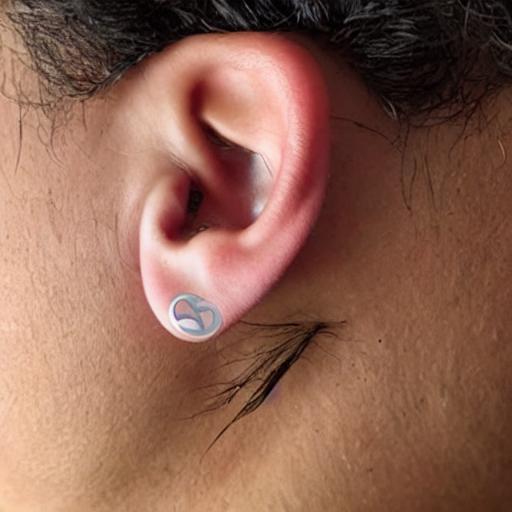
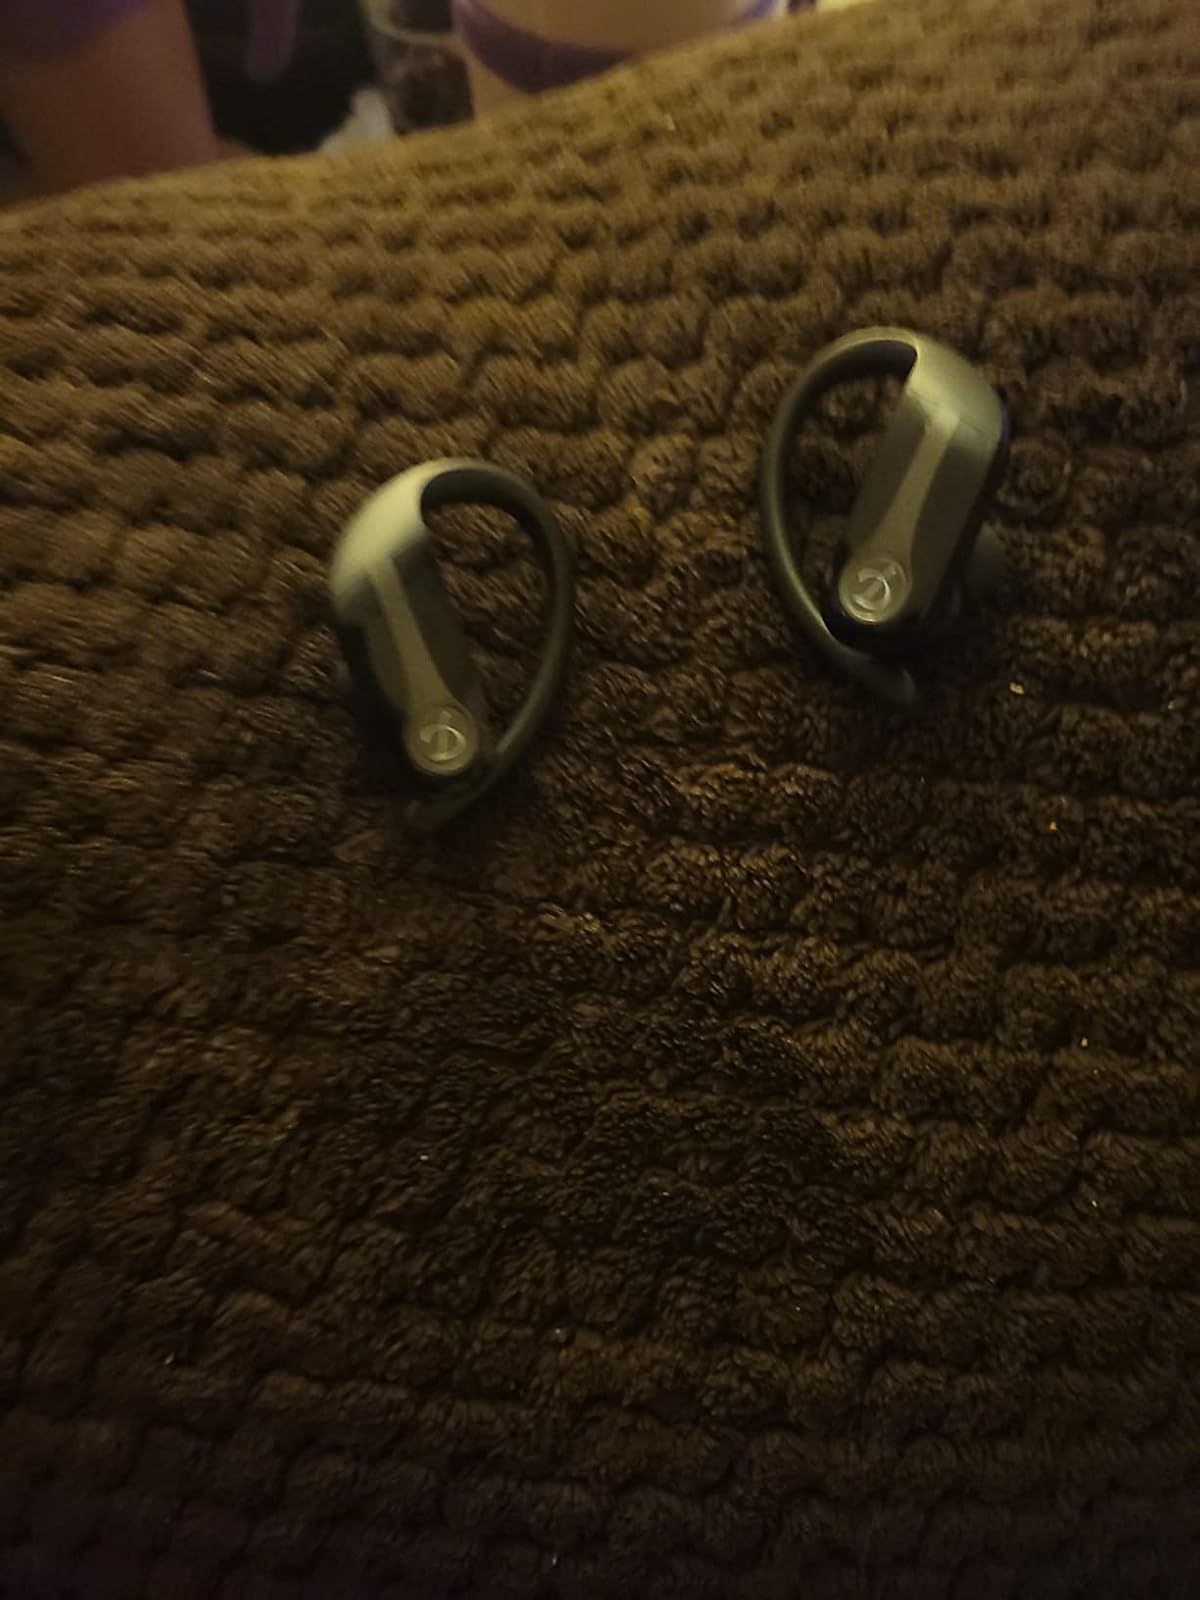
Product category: earbuds
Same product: no